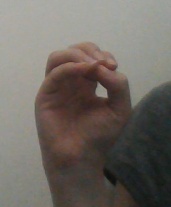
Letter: ha